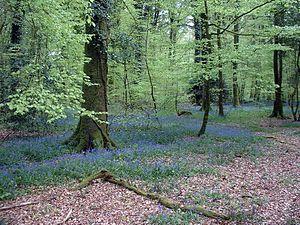
Forêt des Andaines (Orne).